Ferdinand Louis Reichmuth

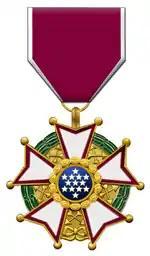
Legion of Merit Medal

On June 20, 1940, Reichmuth assumed duty as Commander, Destroyers, Atlantic Squadron, with the destroyer as his flagship. In November of that year he was transferred to duty as Commander, Destroyers, Patrol Force, with the cruiser as flagship, with additional duty later in command of Destroyer Flotillas Nine and Eight. In February 1941 he continued in command when his group was redesignated, Destroyers, Atlantic Fleet and in July of that year was assigned additional duty as Commander, Destroyer Flotillas, 3, 4 and. 8.